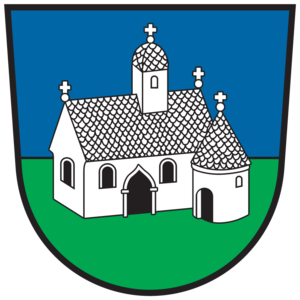
Feldkirchen in Kärnten
Våben for Feldkirchen
Feldkirchen in Kärnten er en by i det sydlige Østrig, med et indbyggertal på cirka 14.200. Byen ligger i forbundslandet Kärnten.